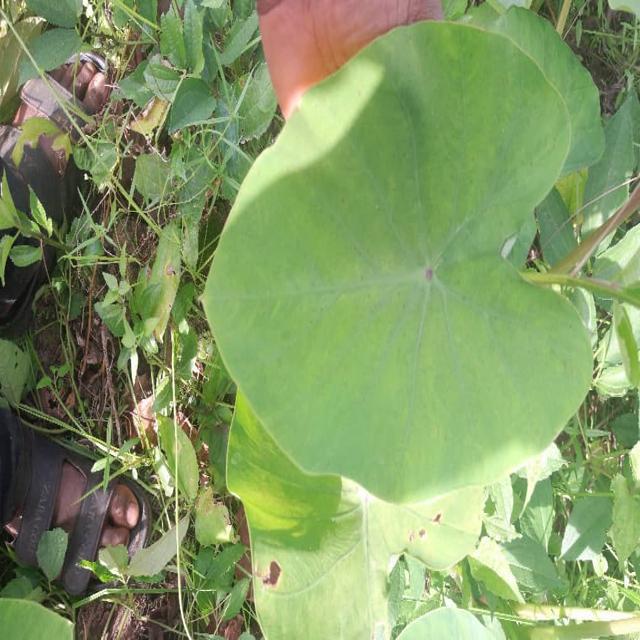
Label: Healthy